UnitedHealth Group

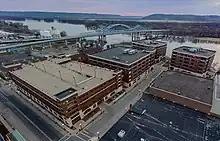
Former LHI (now Optum Serve) buildings in La Crosse

In 2011, Logistics Health, Inc. of La Crosse, Wisconsin, was acquired by OptumHealth. In September 2014, the office buildings where LHI is based were sold to UnitedHealth Group for $45 million.